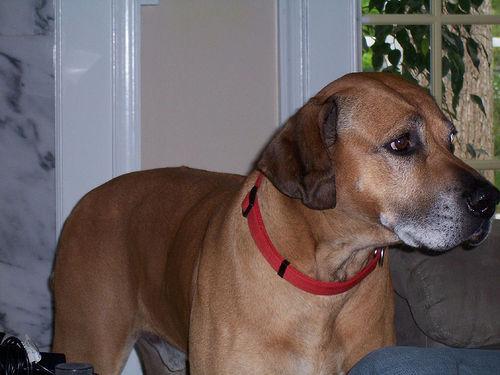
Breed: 230-n000080-Rhodesian_ridgeback